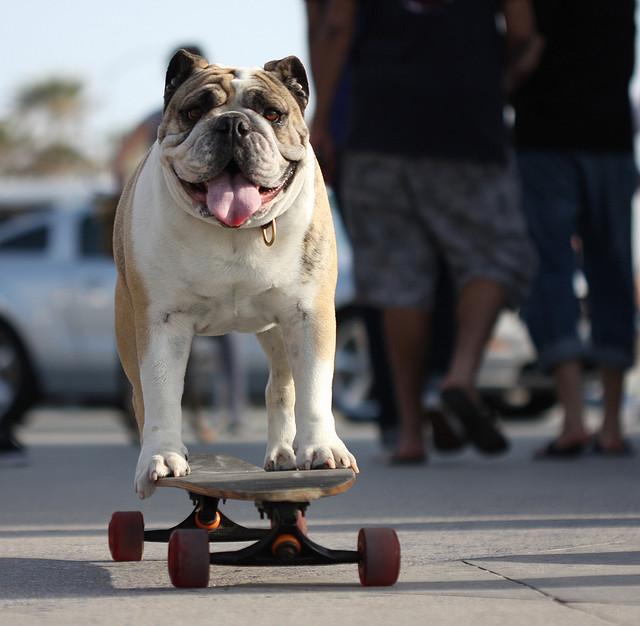
A bulldog smiles while riding on a skateboard.